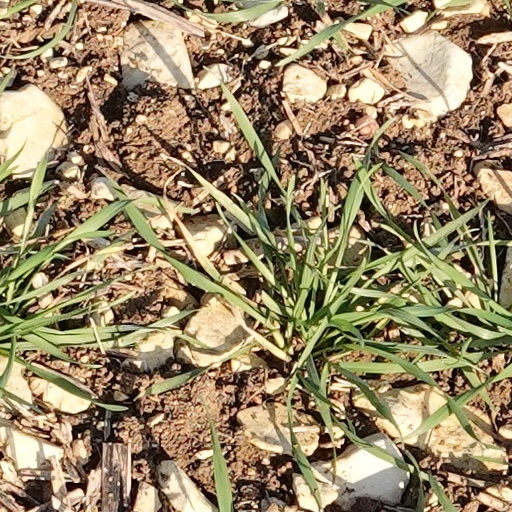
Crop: wheat